Tom Brady

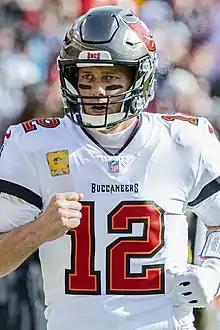
Brady during the 2021 season

Brady signed with the Buccaneers on March 20, 2020. The two-year contract was worth $50 million in fully guaranteed money, with up to $4.5 million each year in incentives. The deal included a no-trade and a no-franchise tag clause. Although his career number of 12 was assigned to Chris Godwin, Godwin offered it to Brady as a sign of respect and switched his number to 14. In April 2020, Brady was reunited with former Patriots teammate Rob Gronkowski when the tight end came out of retirement and was traded to the Buccaneers. Head coach Bruce Arians stated that it was Brady who was adamant for the team to trade for Gronkowski.